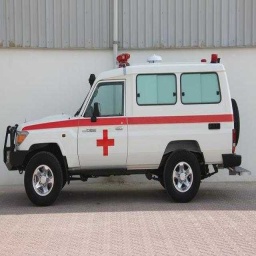
Label: ambulance